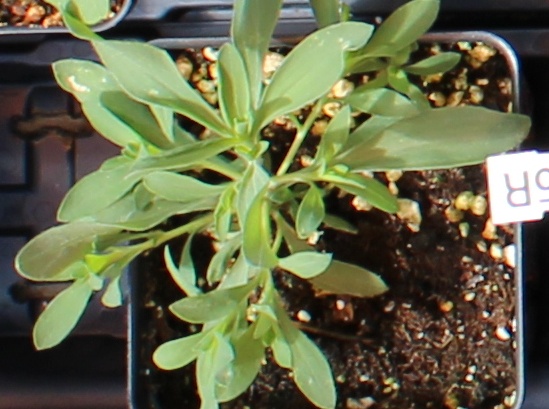
Label: Kochia